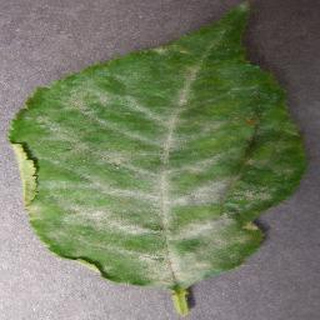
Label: cherry_powdery_mildew